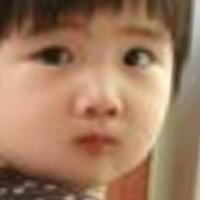
Age group: age 01-10